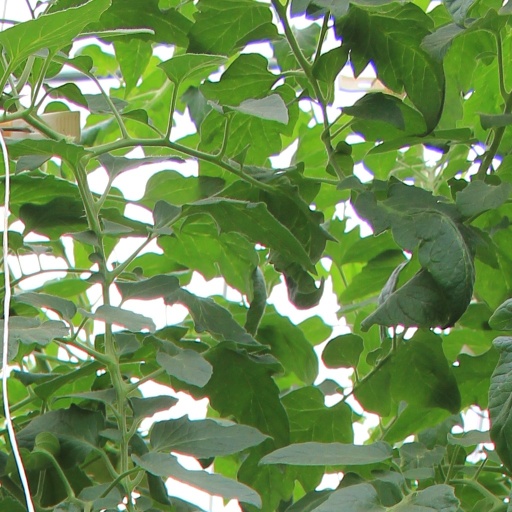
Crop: tomato